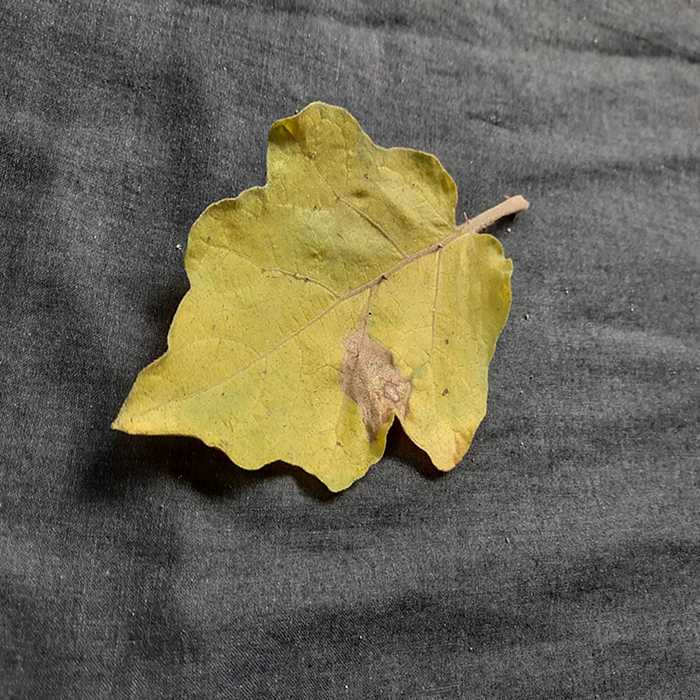
Plant: Eggplant
Label: Eggplant verticillium wilt